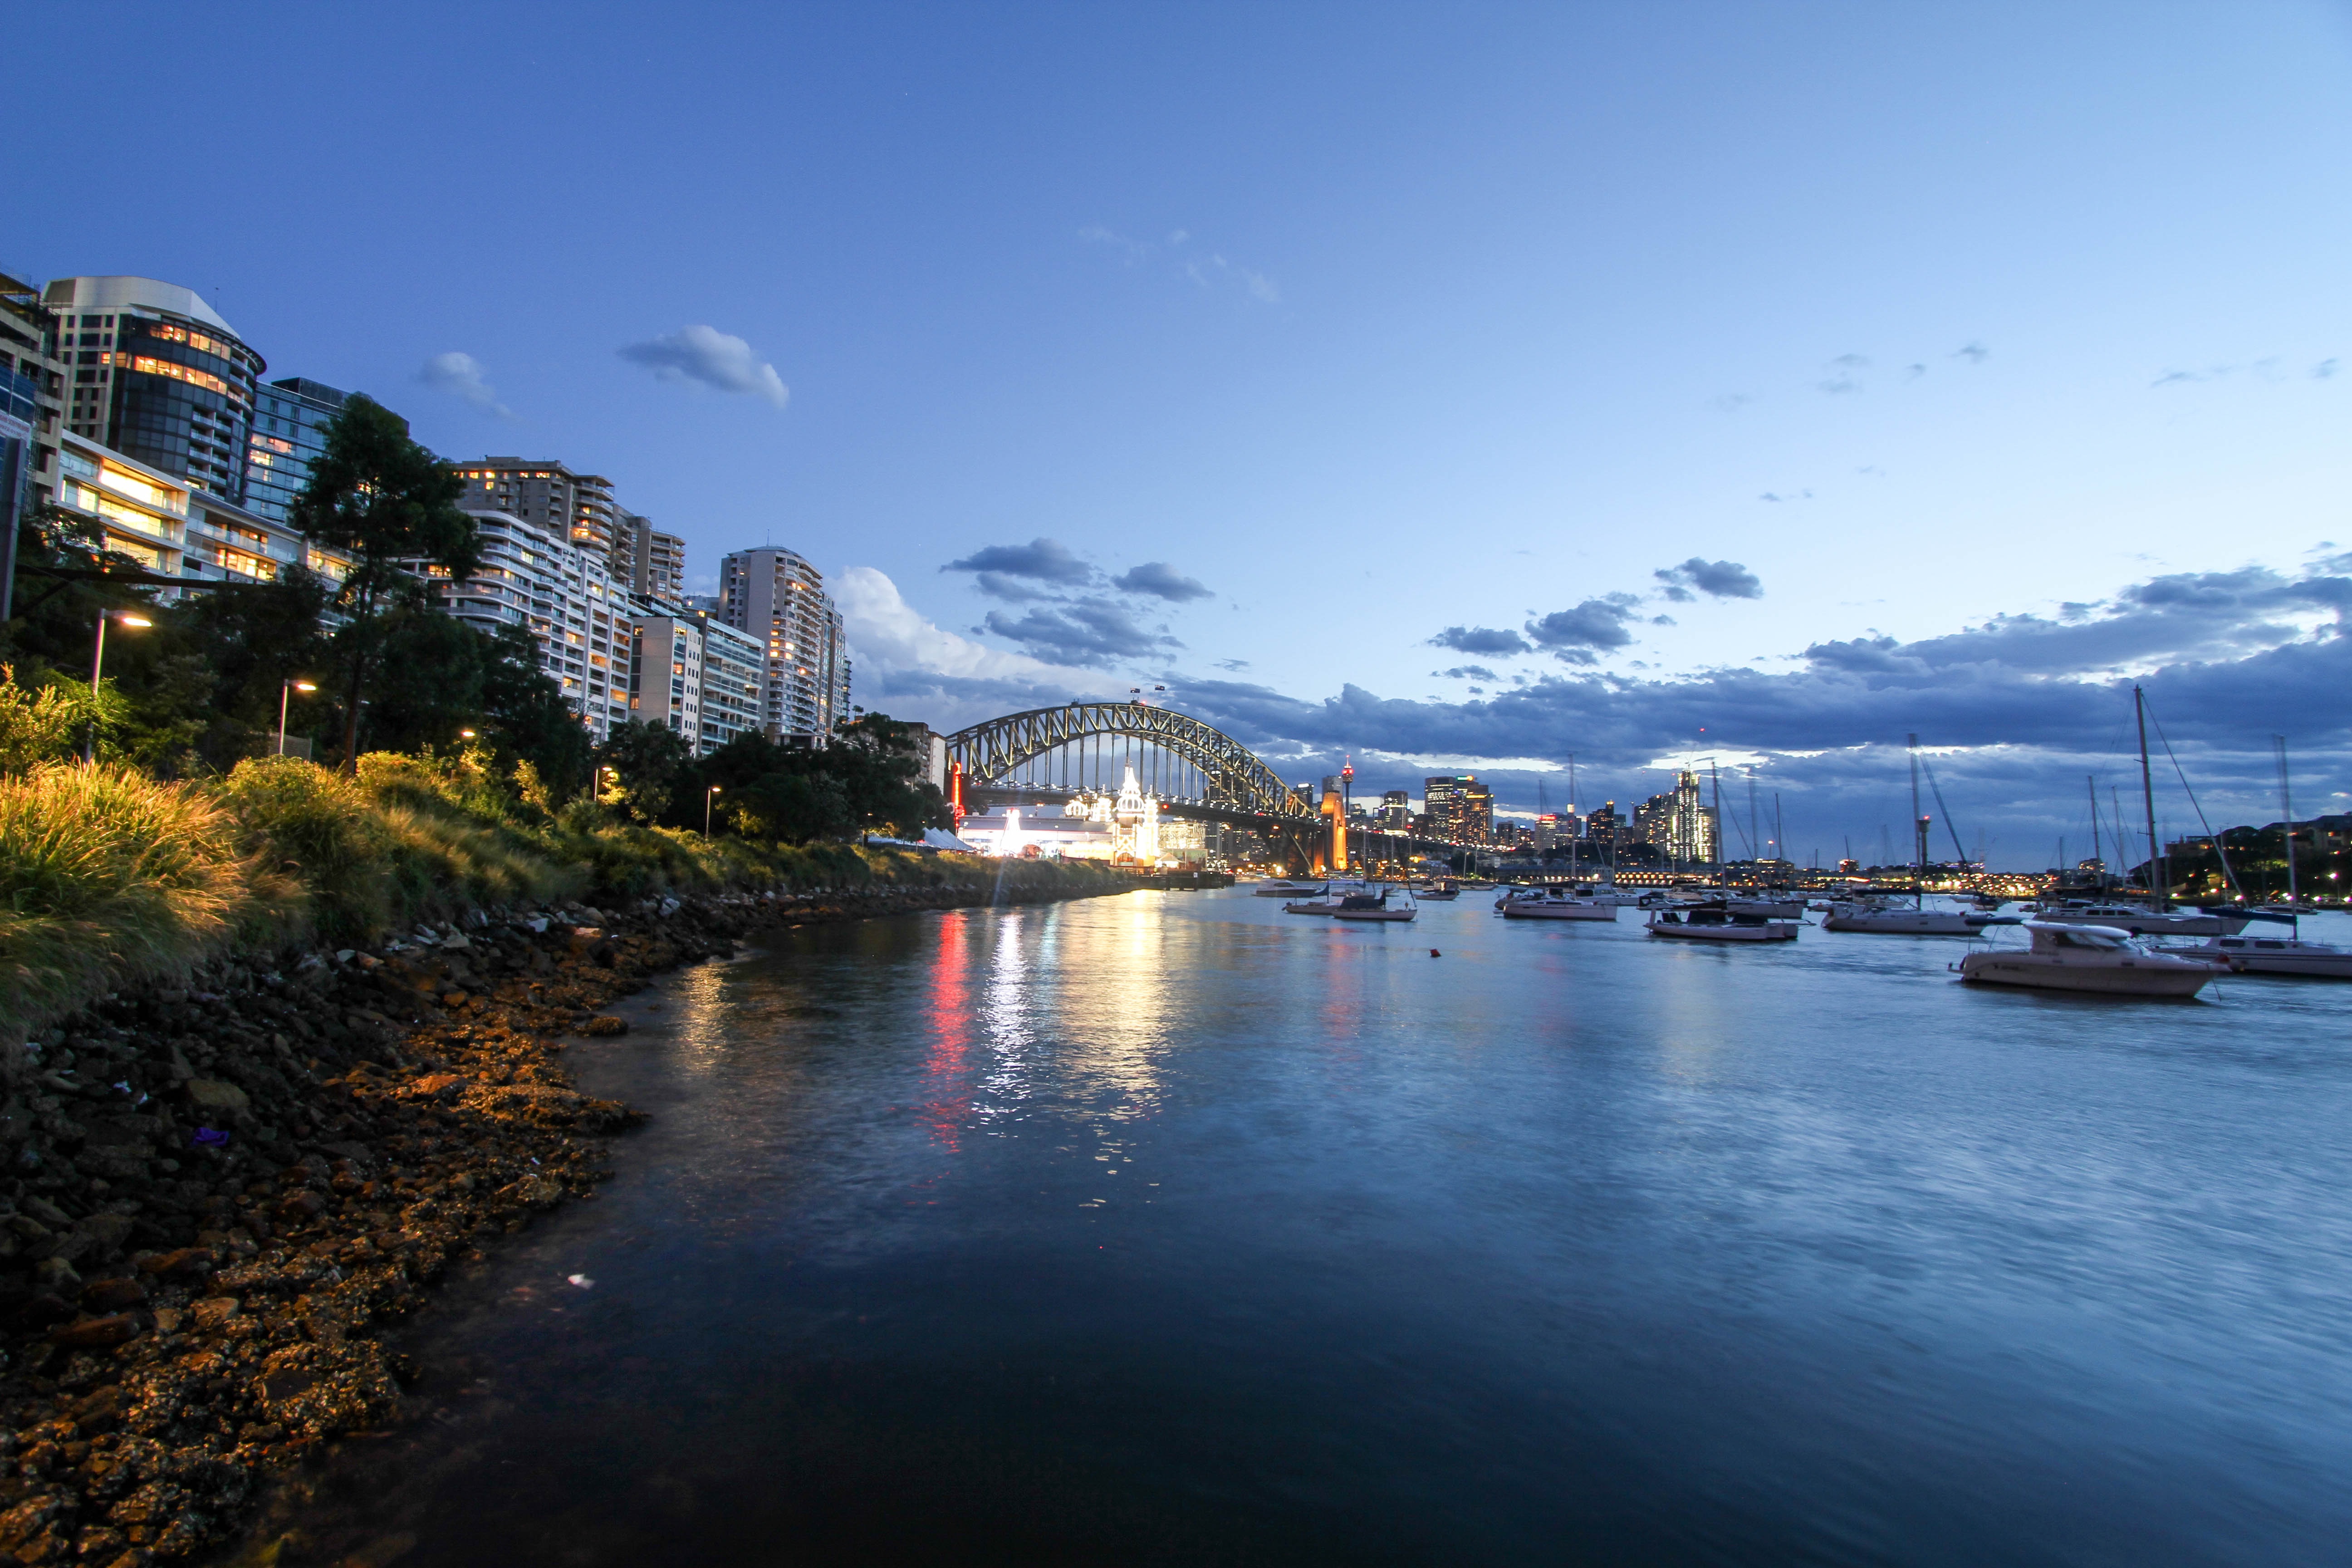
landscape, sea, coast, water, horizon, morning, shore, lake, river, cityscape, panorama, dusk, evening, reflection, bay, waterway, body of water